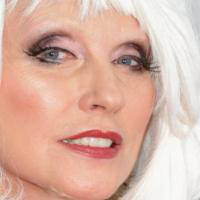
Age group: age 66-80